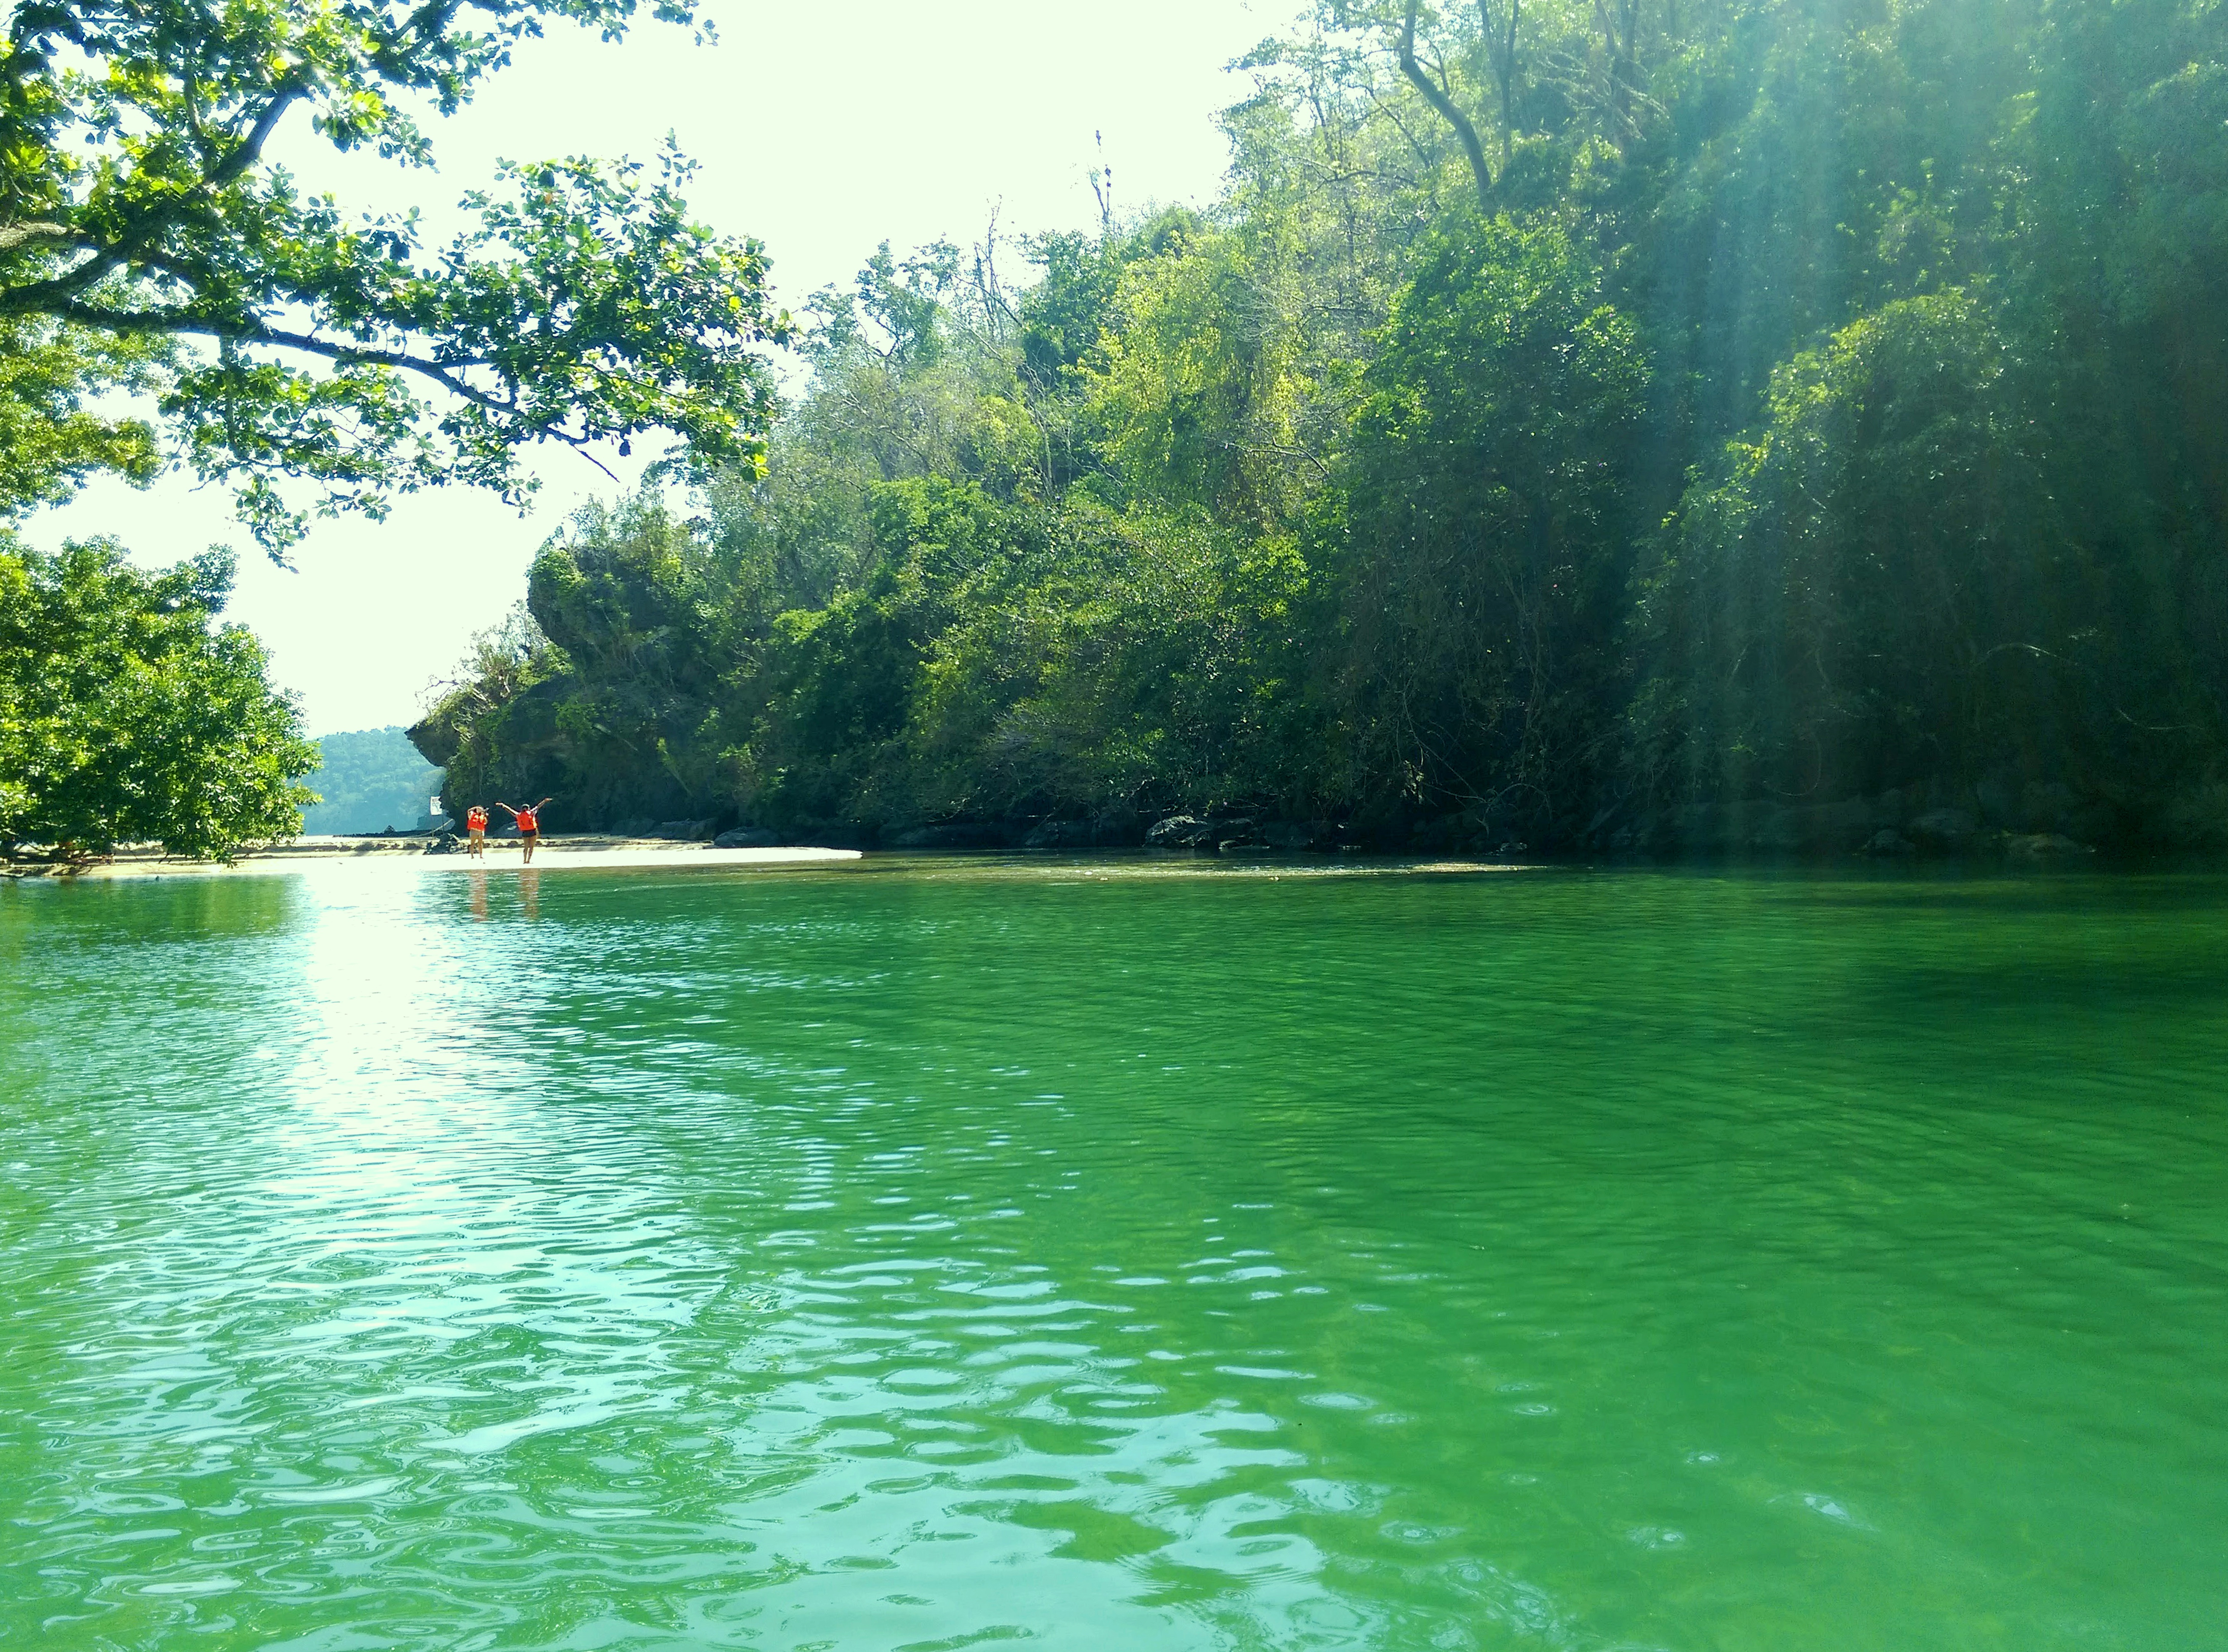
lake, river, pond, reservoir, body of water